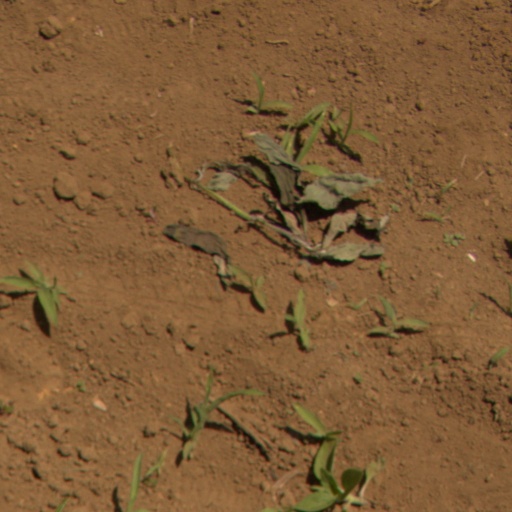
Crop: Jerusalem artichoke